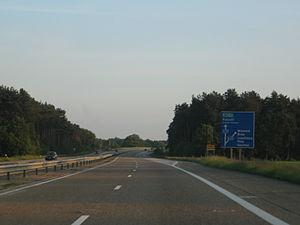
La route nationale 74 est une route nationale de Belgique qui relie Hasselt à la frontière néerlandaise à proximité de Eindhoven. Le plan autoroutier de 1972 prévoyait la réalisation d'une autoroute A24 reliant Eindhoven à Huy, le projet de réalisation de la section entre Hasselt et Huy fut toutefois abandonné dès 1976.